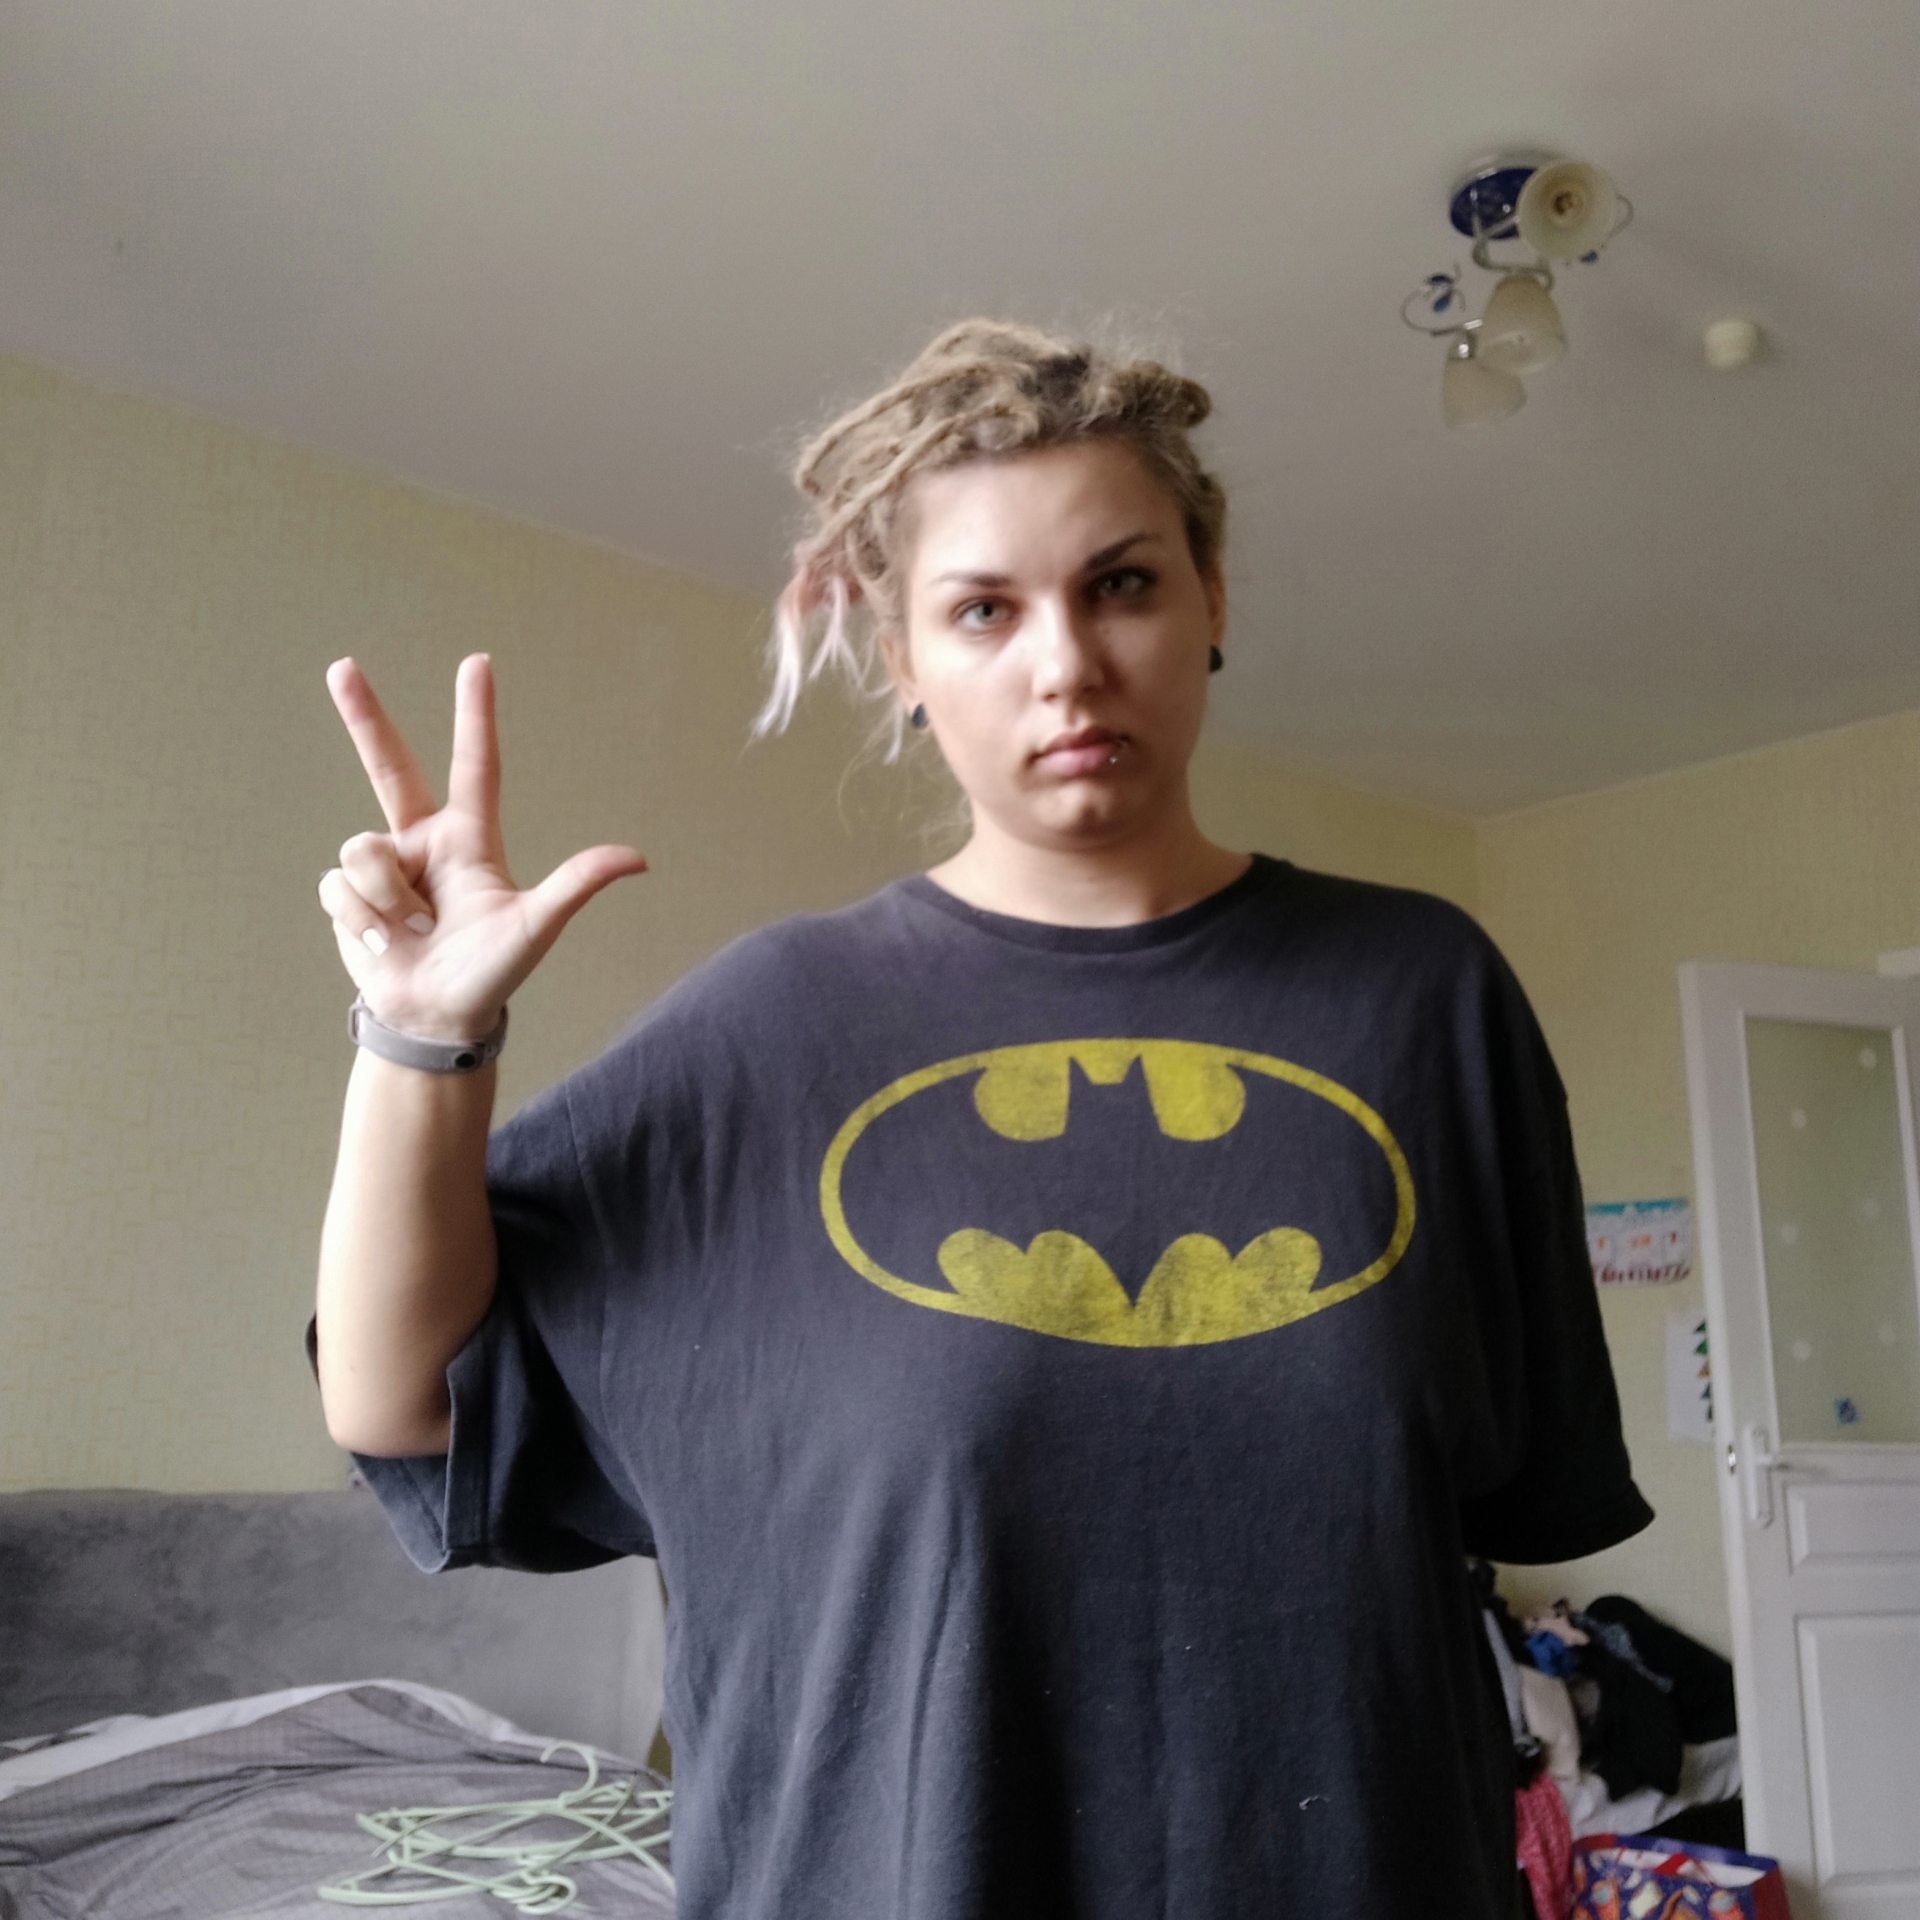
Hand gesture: three2